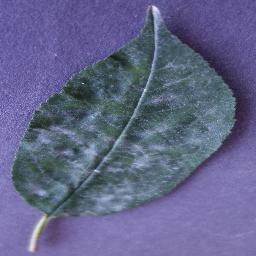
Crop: cherry
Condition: (including_sour)_powdery_mildew